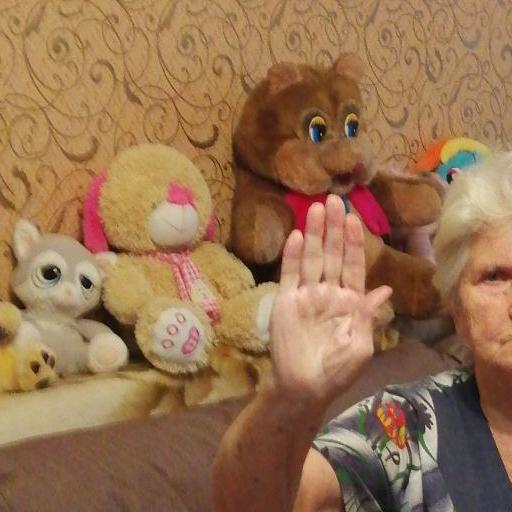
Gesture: stop